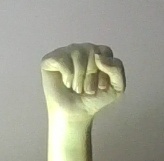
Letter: saad